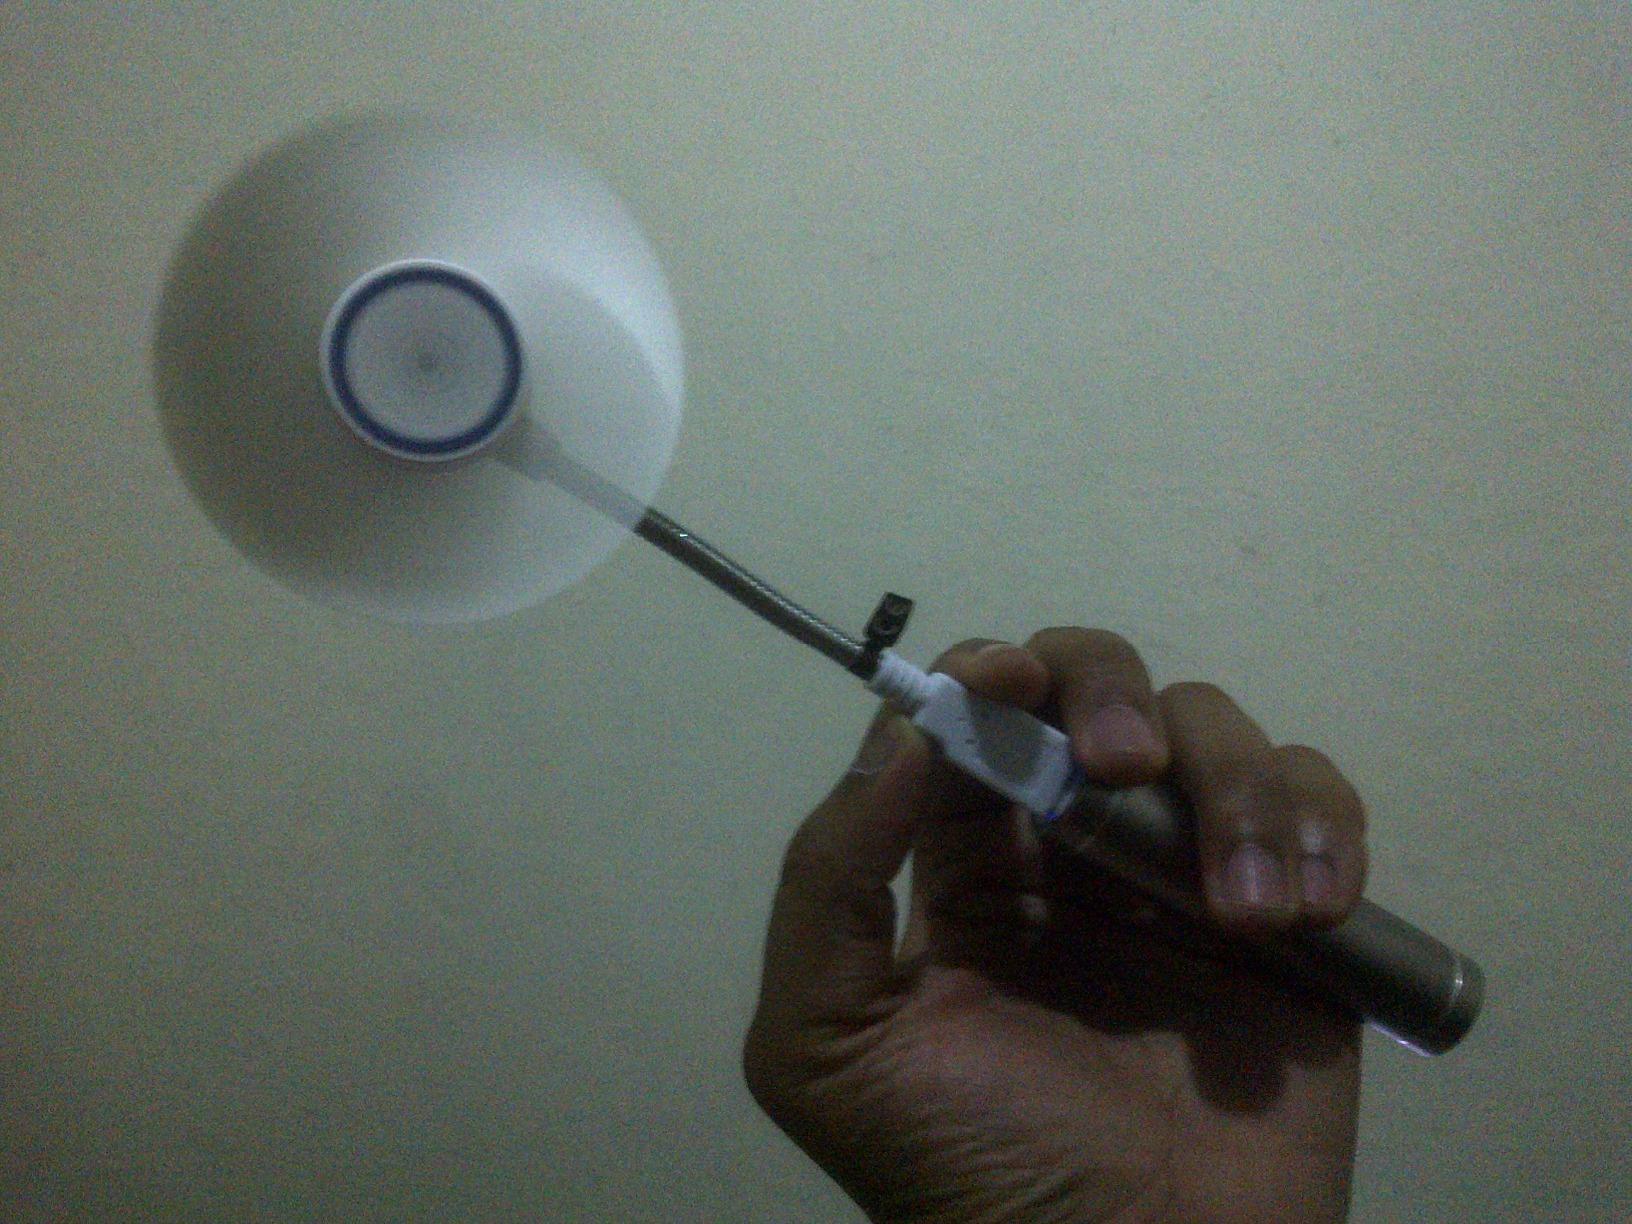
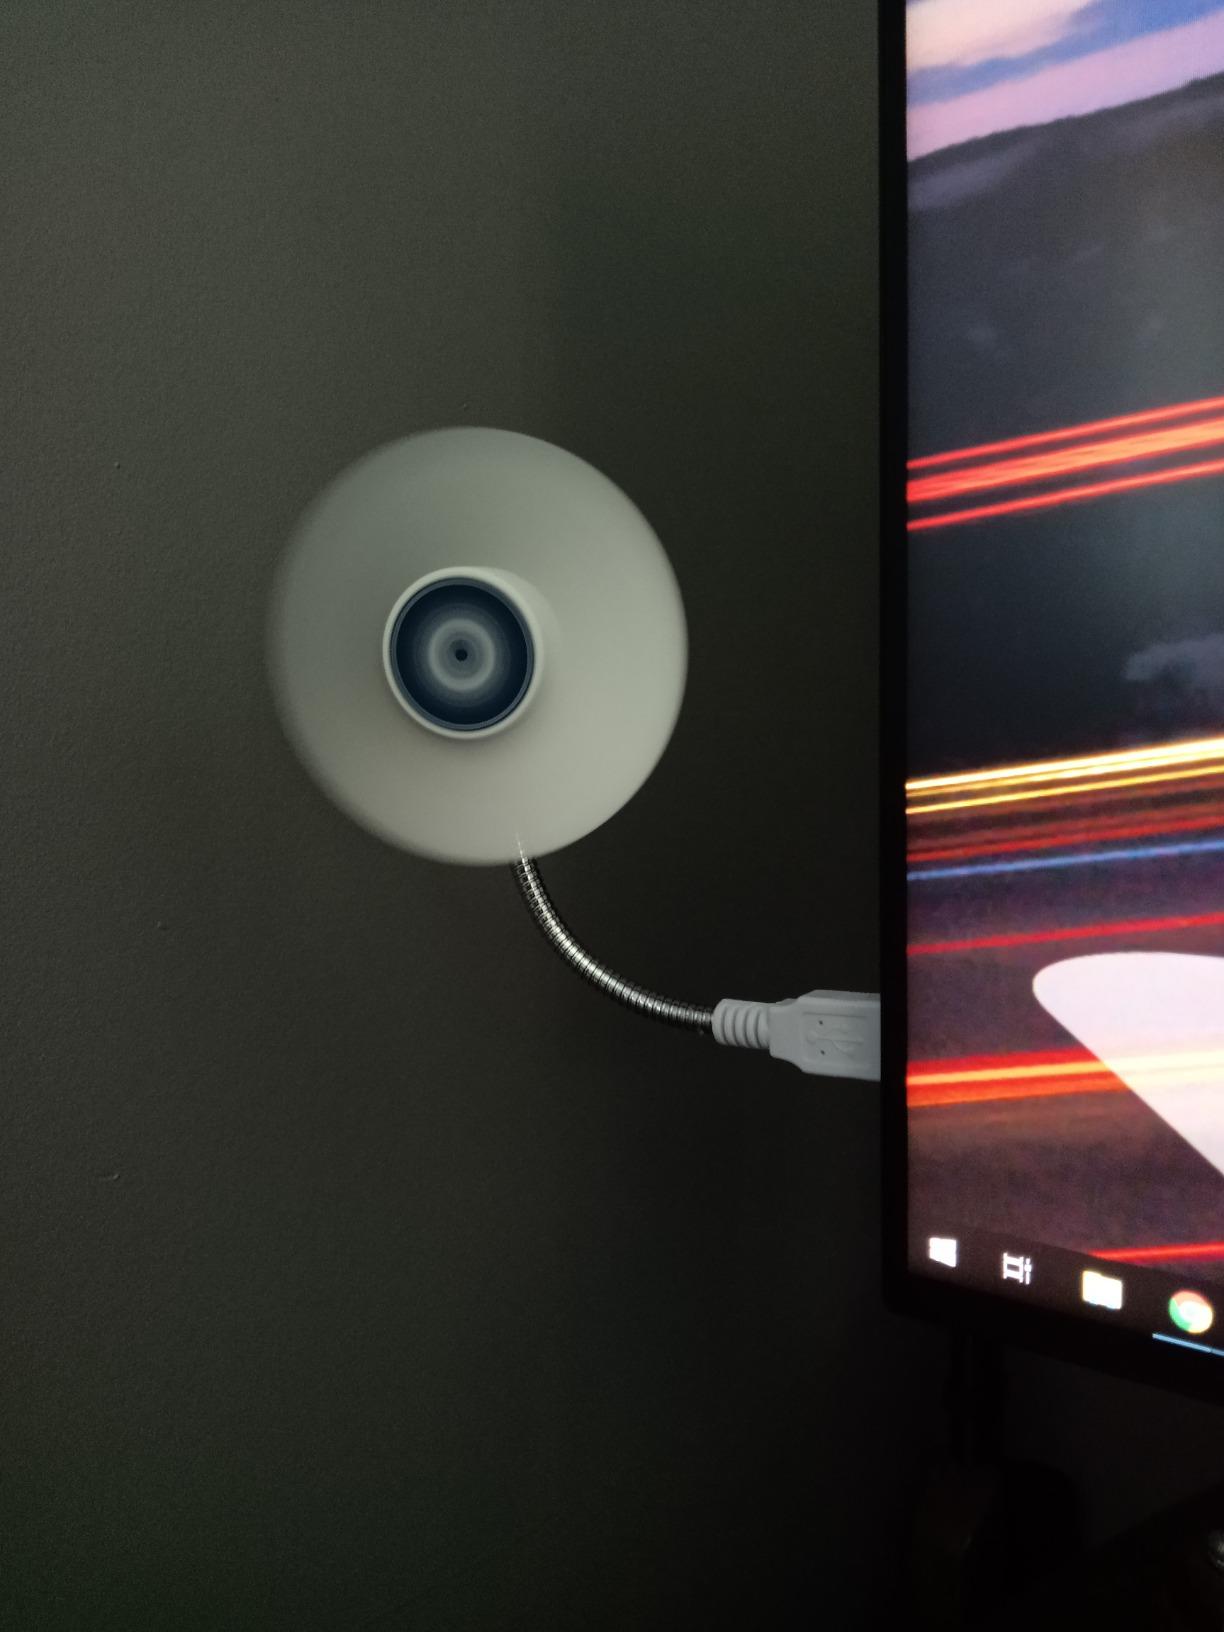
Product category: fan
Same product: yes